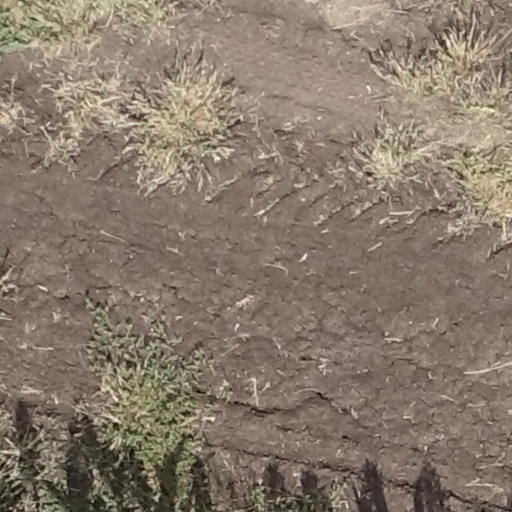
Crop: sorghum